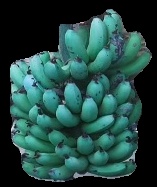
Variety: pachbale
Grade: grade3